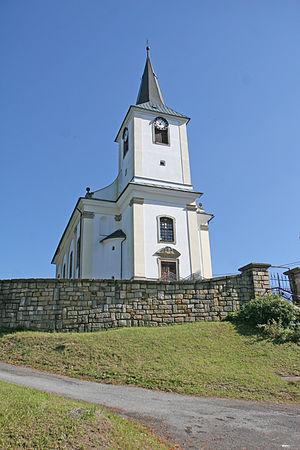
Nekoř est une commune du district d'Ústí nad Orlicí dans la région de Pardubice, en République tchèque. Sa population s'élevait à 946 habitants en 2017.